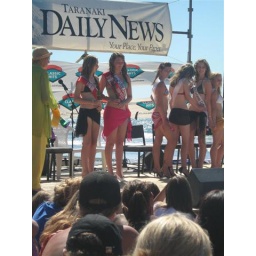
I'm in black on the right next to Becky. My flower was breaking and I was trying to keep it together!